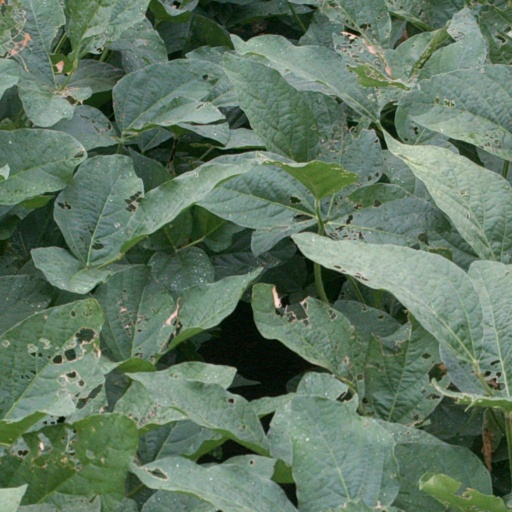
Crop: soybean